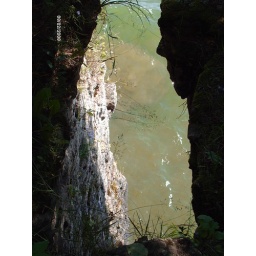
A hole in the ground dropping to the lake